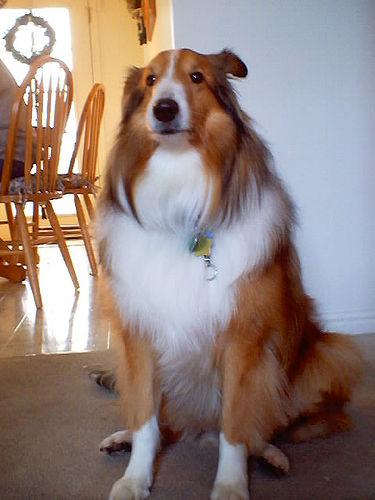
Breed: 227-n000094-collie